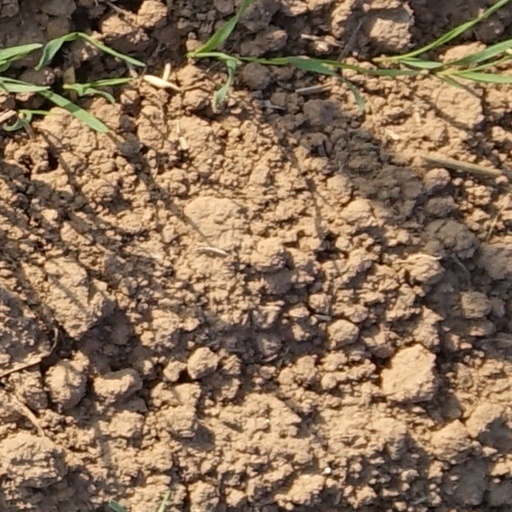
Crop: wheat